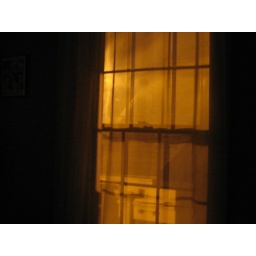
streetlight in the window